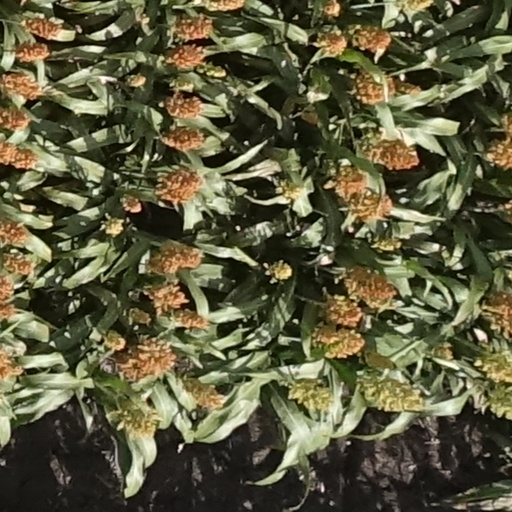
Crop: sorghum